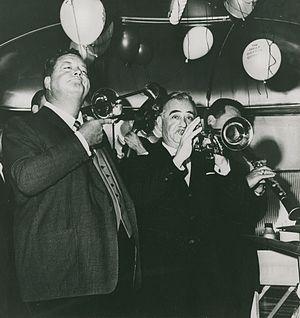
Phil Napoleon est un trompettiste de jazz américain né en 2 septembre 1901 à Boston et décédé le 13 septembre 1990 à Miami.